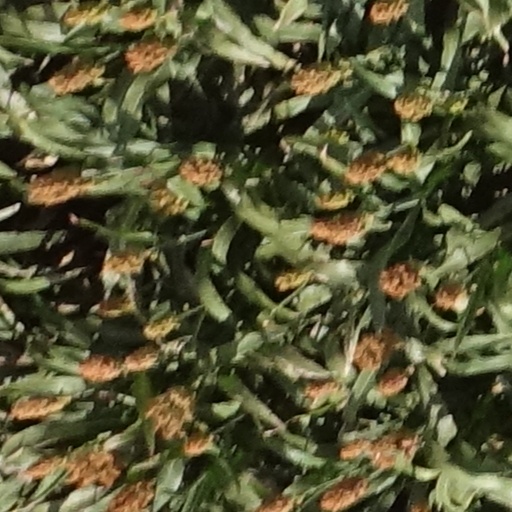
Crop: sorghum